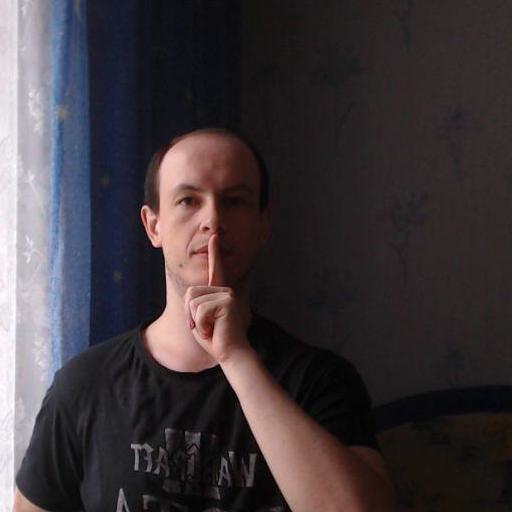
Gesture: mute